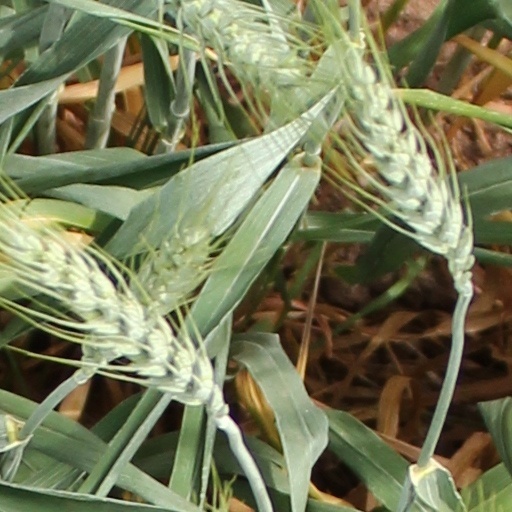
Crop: wheat